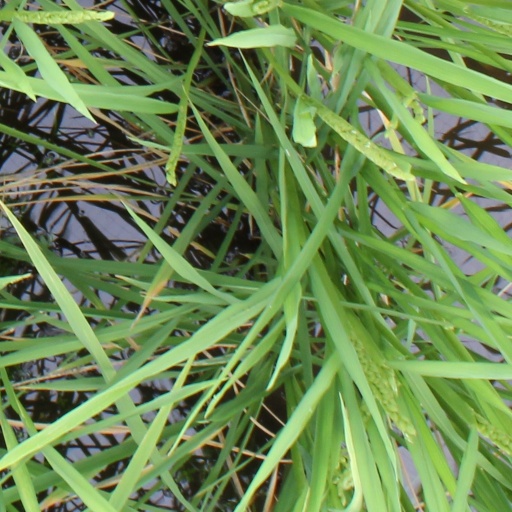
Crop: rice